Classification yard

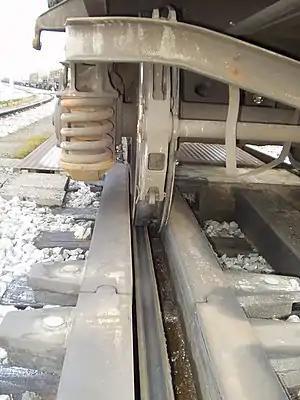
The retarders grip the sides of the wheels on passing cars to slow them down.

Hump yards are the largest and most effective classification yards, with the largest shunting capacity, often several thousand cars a day. They work similarly to gravity yards, but the falling gradient is limited to a small part of the yard, namely the hump. It is the heart of the yard—a lead track on a small hill over which an engine pushes the cars. Single cars, or a block of coupled cars, are uncoupled at or just before the crest of the hump and roll by gravity onto their destination tracks in the area of the yard where the cars are sorted, called the classification bowl. The first hump in Germany (Leipzig) was built in 1858 and in France (Saint-Etienne) in 1863.